Ram Kaicho

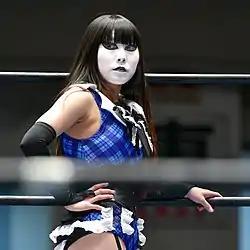
Kaicho in 2020

Ram made her return to professional wrestling on February 22, 2019, at the 666 vol. 88 show from Wrestling of Darkness 666 where she teamed up with Jun Kasai and Yasu Urano to defeat Naoshi Sano and the Sano Menhera Army in an eight-man tag team match.